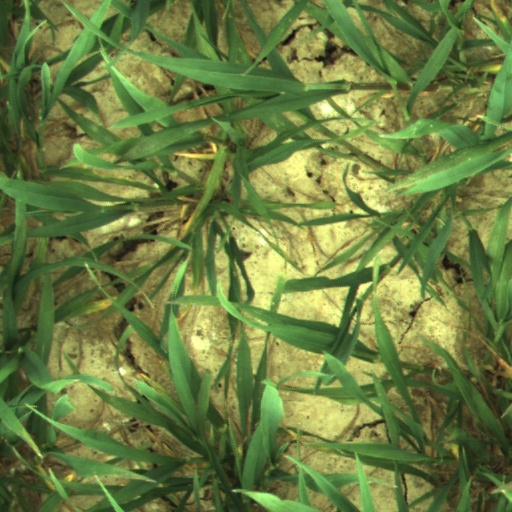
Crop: wheat